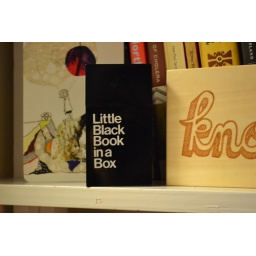
little black book in a box